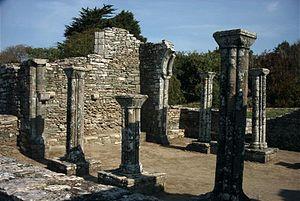
Chapelle de Languidou
La chapelle de Languidou est située dans la commune de Plovan, en Bretagne. D'un point de vue administratif, elle est dans le département du Finistère, arrondissement de Quimper. D'un point de vue ethnographique, elle est dans le Pays Bigouden, en Basse-Cornouaille.